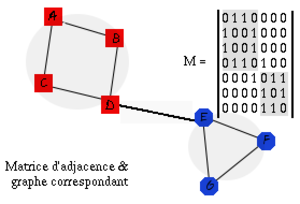
L'analyse des réseaux sociaux est une approche issue de la sociologie, qui a recours à la théorie des réseaux afin d'étudier les interactions sociales, en termes de réseau.